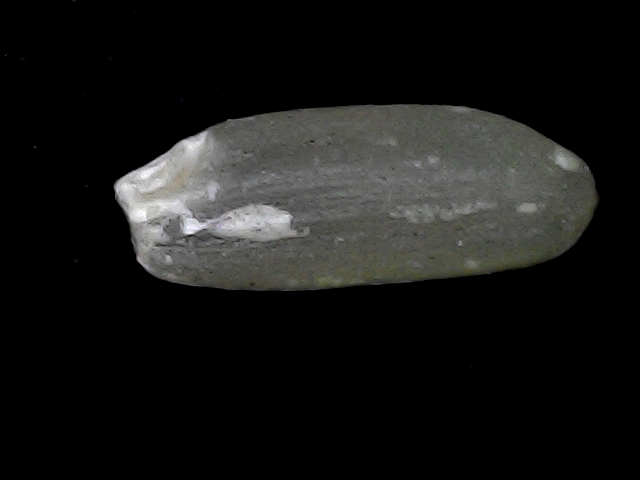
Rice variety: BD56